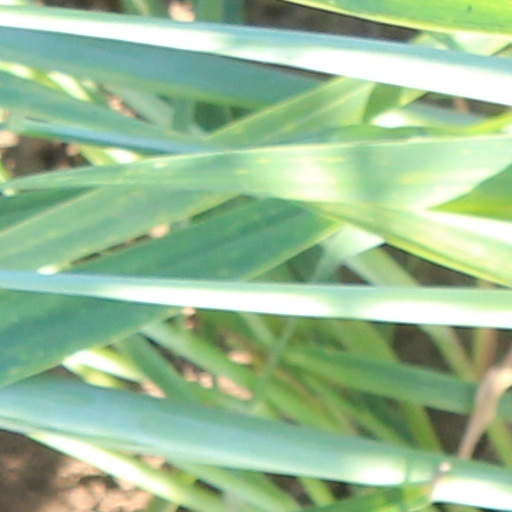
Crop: wheat